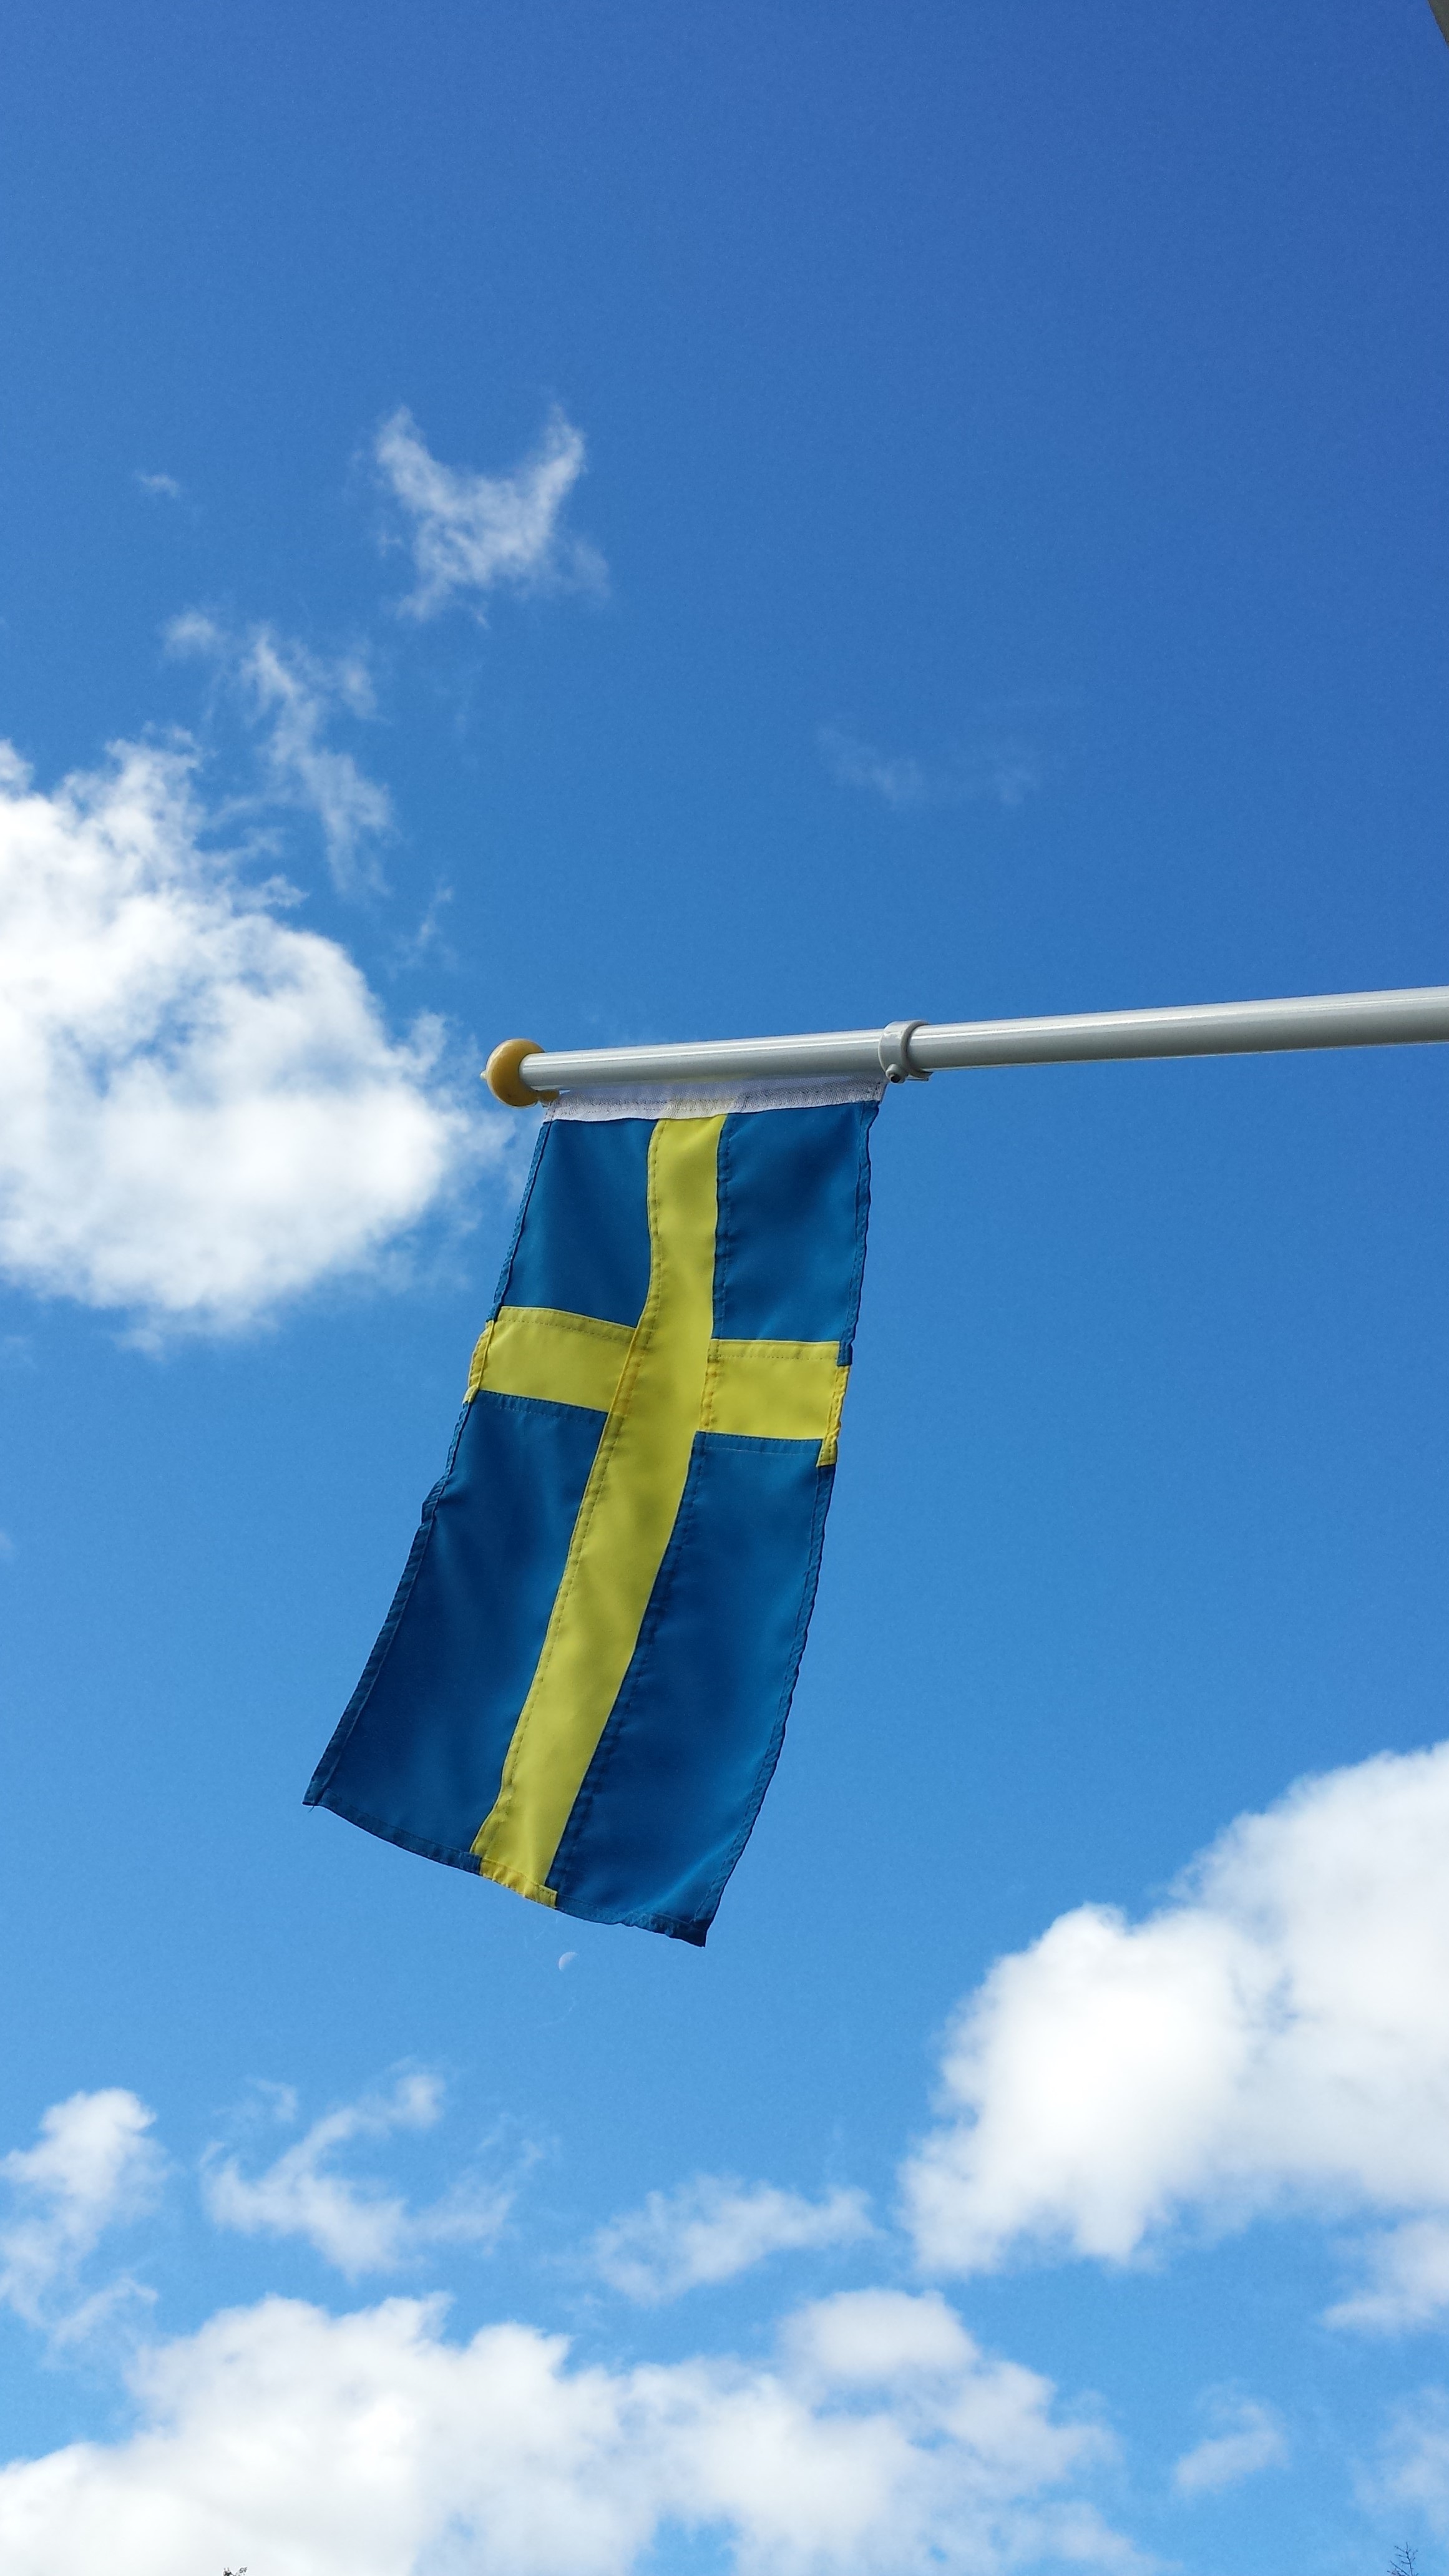
wing, cloud, sky, wind, mast, flight, flag, blue, toy, sweden, himmel, swedish flag, atmosphere of earth